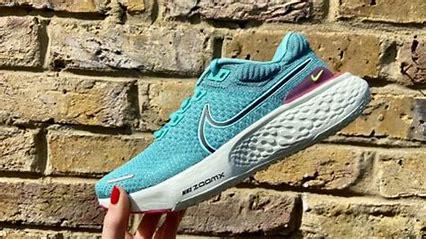
Brand: Nike
Model: Zoomx Invincible Run Flyknit